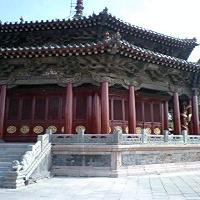
Weather: sun or clear